Maizières, Calvados

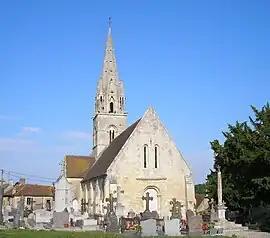
The church in Maizières

Maizières is a commune in the Calvados department in the Normandy region in northwestern France.